Ostsiedlung

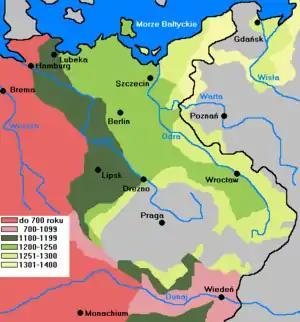
Stages of German eastern settlement in pink and three shades of green; the black line represents the border of the Holy Roman Empire according to the 1348 Treaty of Namysłów

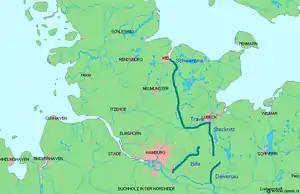
The border between the Saxons and the Slavic Obotrites, established about 810

The majority of settlers moved individually, in independent efforts, in multiple stages and on different routes. Many settlers were encouraged and invited by the local princes and regional lords, who sometimes even expelled part of the indigenous populations to make room for German settlers.